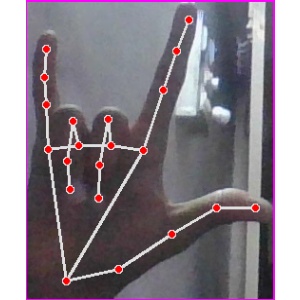
अक्षर: व